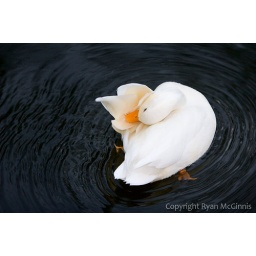
A duck preens his feathers in Hebden water at Calderdale, West Yorkshire, UK December 11 2007